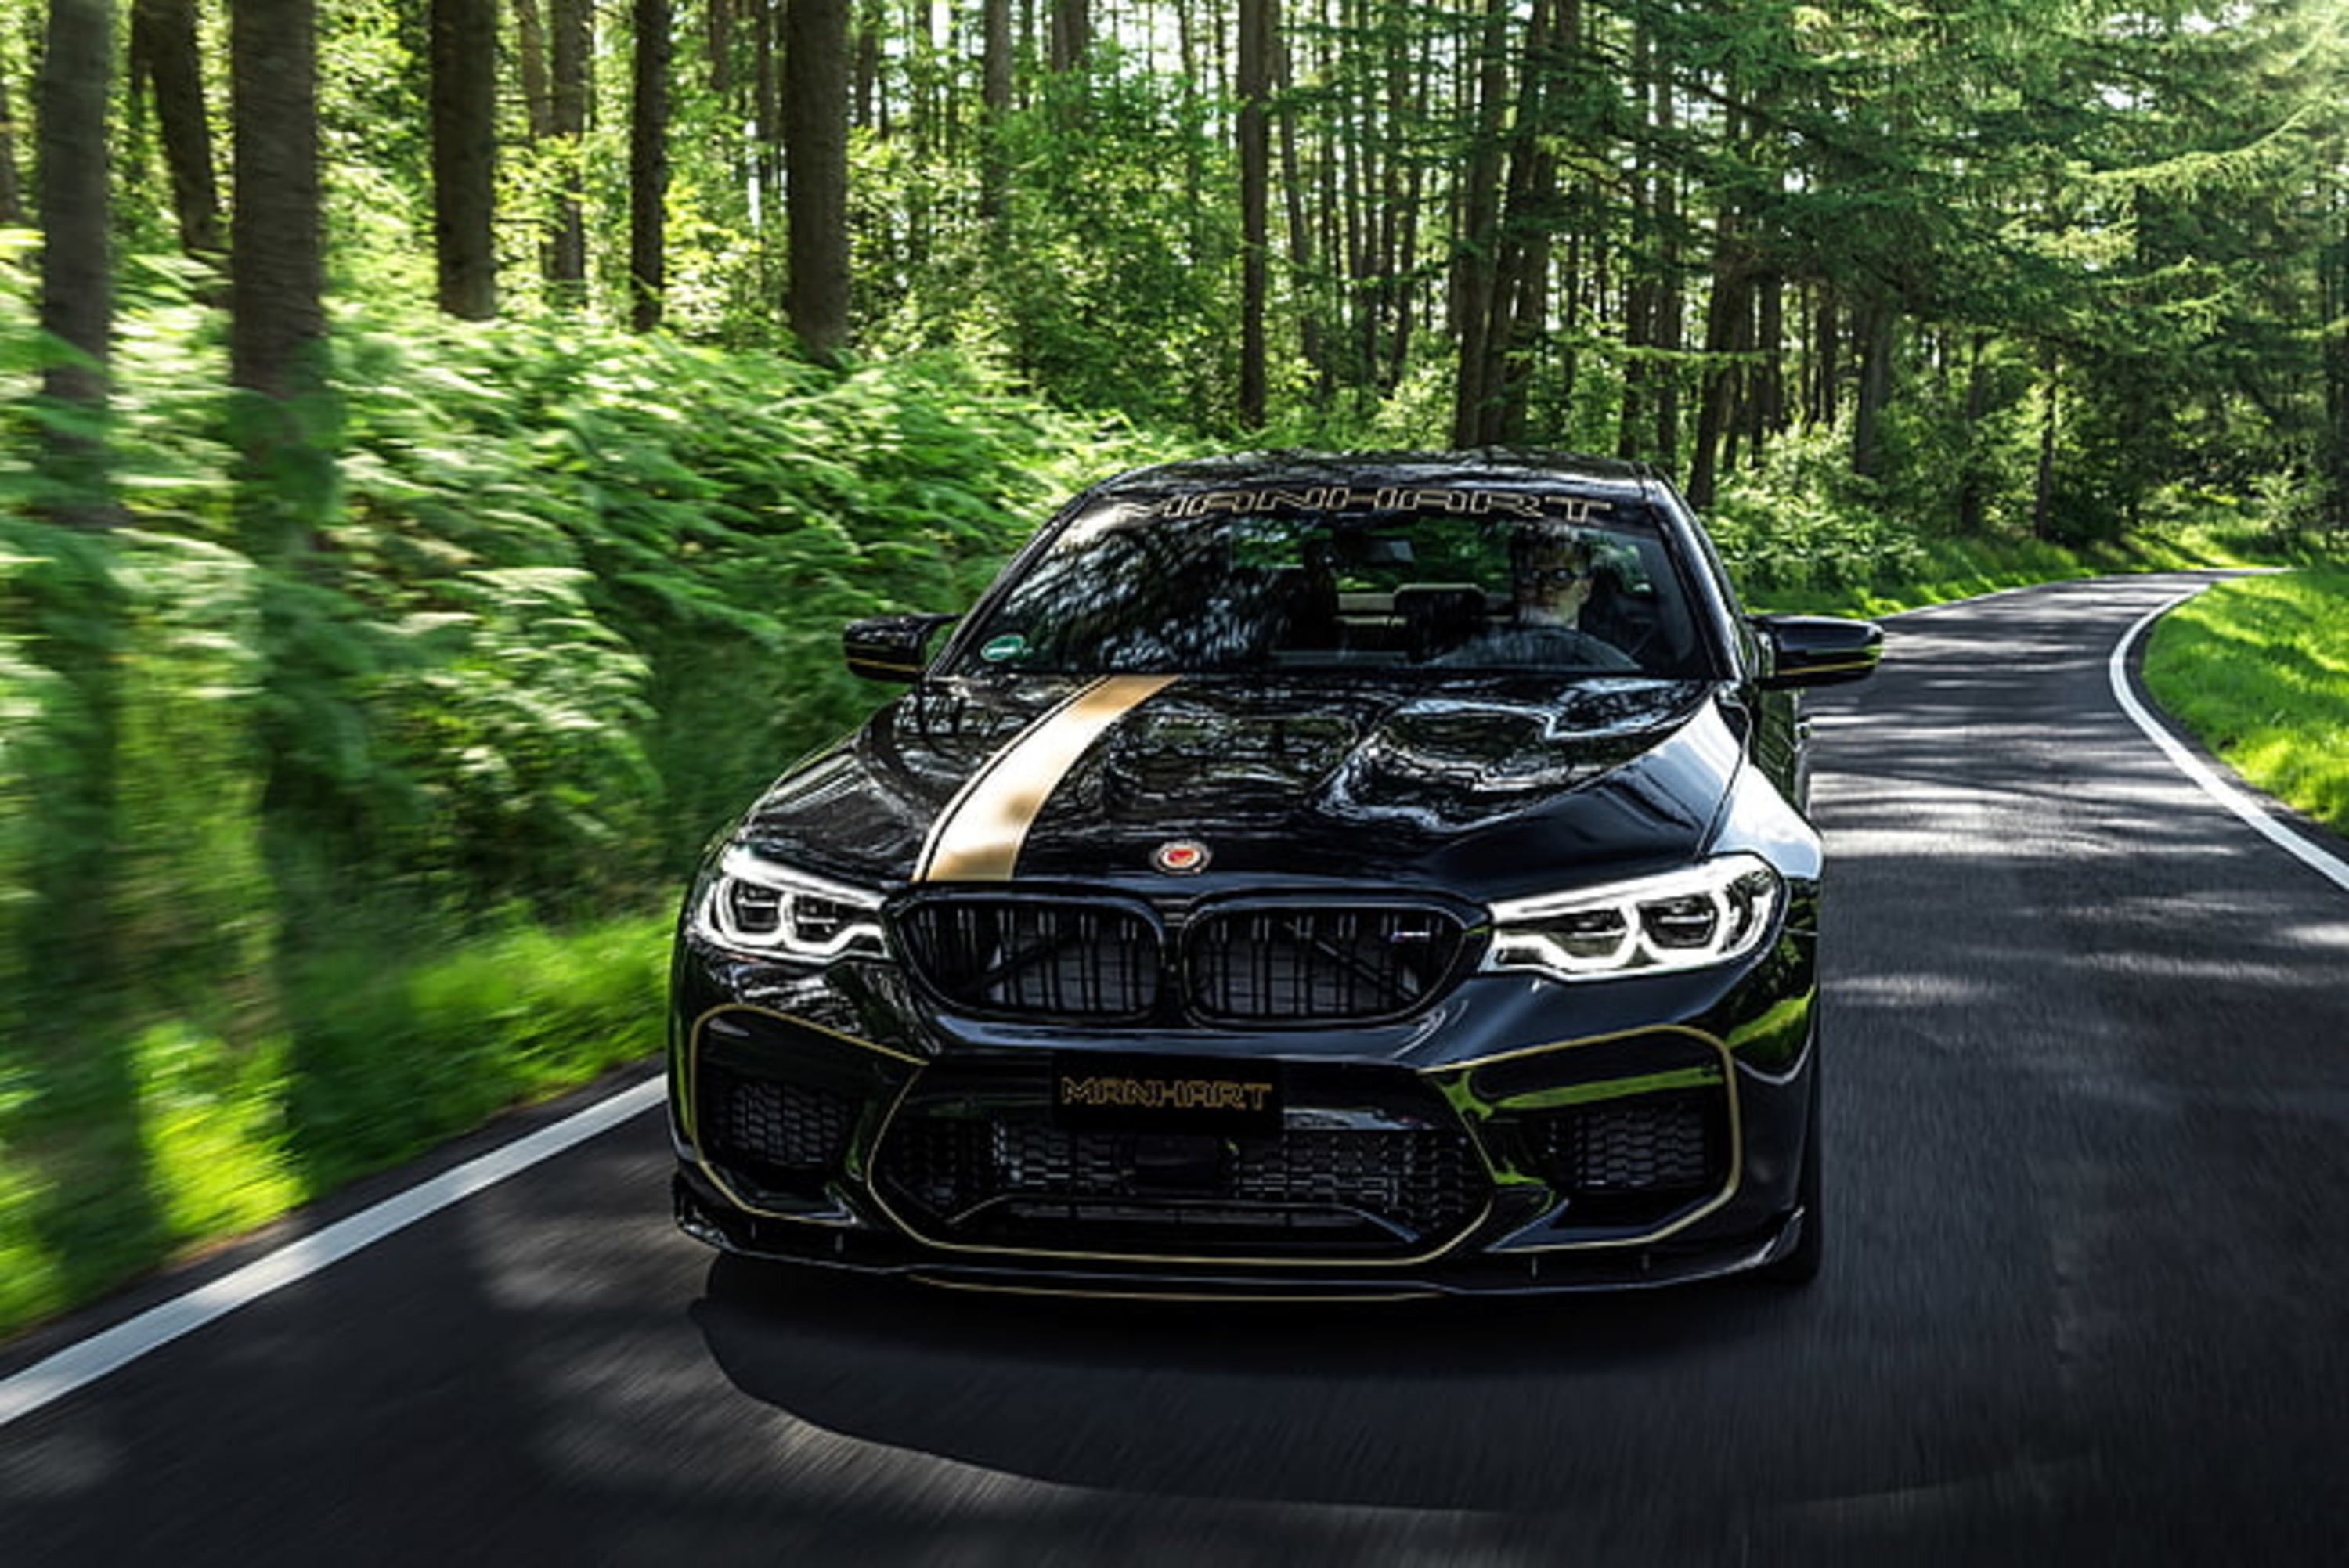
bmw, vehicle, plant, car, grille, automotive lighting, hood, automotive tire, vehicle registration plate, motor vehicle, tire, automotive design, tree, wheel, alloy wheel, bumper, headlamp, automotive exterior, rolling, rim, personal luxury car, asphalt, Automotive fog light, Tints and shades, road, performance car, landscape, sport utility vehicle, spoke, full size car, mid size car, family car, sports car, automotive wheel system, forest, hatchback, auto part, sports sedan, luxury vehicle, metal, audi, compact car, executive car, compact mpv, sedan, jungle, coupe, city car, crossover suv, woodland, hot hatch, compact sport utility vehicle, supercar, grass, old growth forest